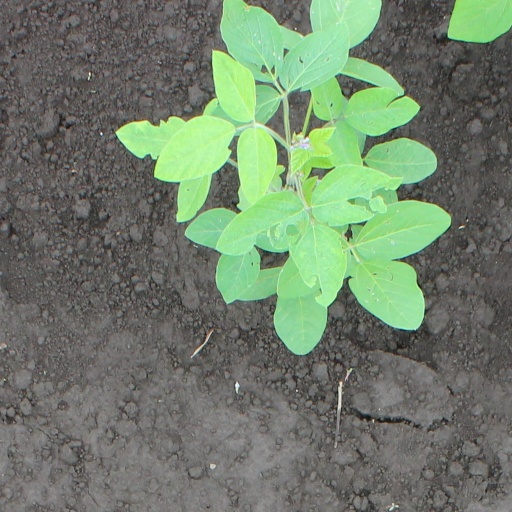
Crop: soybean